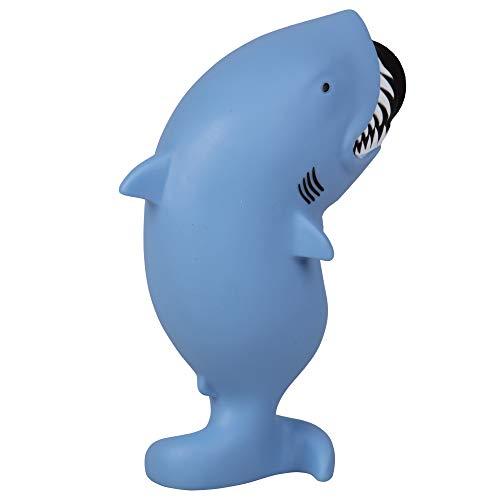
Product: Hog Wild Shark Popper Toy - Shoot Foam Balls Up to 20 Feet - 6 Balls Included - Age 4+
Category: Toys & Games | Sports & Outdoor Play | Blasters & Foam Play
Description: Collect them all 6 balls included.
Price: $9.90
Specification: ProductDimensions:5.5x2.2x3inches|ItemWeight:7.8ounces|ShippingWeight:8.8ounces(Viewshippingratesandpolicies)|DomesticShipping:ItemcanbeshippedwithinU.S.|InternationalShipping:ThisitemcanbeshippedtoselectcountriesoutsideoftheU.S.LearnMore|ASIN:B00BIK3YFO|Itemmodelnumber:54620|Manufacturerrecommendedage:4-15years